Mitsubishi Magna

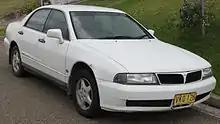
Magna Solara sedan (TF)

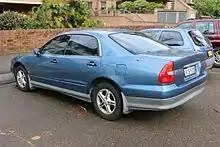
Magna Solara sedan (TH), now distinguished by two-tone paint

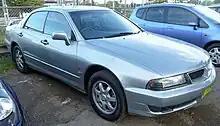
Magna V6 Si sedan (TH)

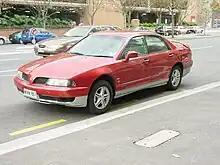
Magna Solara sedan (TJ)

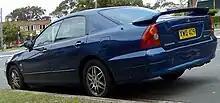
Magna Commonwealth Games Edition sedan (TJ MY02)

Note: May 2001 and September 2001 updates bear no revised badging, unlike "Series 2"; transition from 150 kW to 155 kW for 3.5-litre V6 engine from September 2001 update; manual transmission not available in wagons, dedicated LPG or AWD models; all 5-speed automatic transmissions "Tiptronic", as on 4-speed automatics from TJ MY02 series, with former transmission only on all AWD range and on Verada from KJ Series 2 upgrade; AWD range fitted only with 16-inch wheels; VR-X sedan only (TJ to TW series).